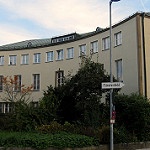
Label: buildings